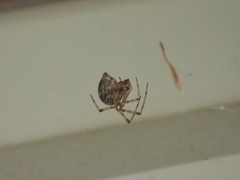
Species: Parasteatoda_tepidariorum